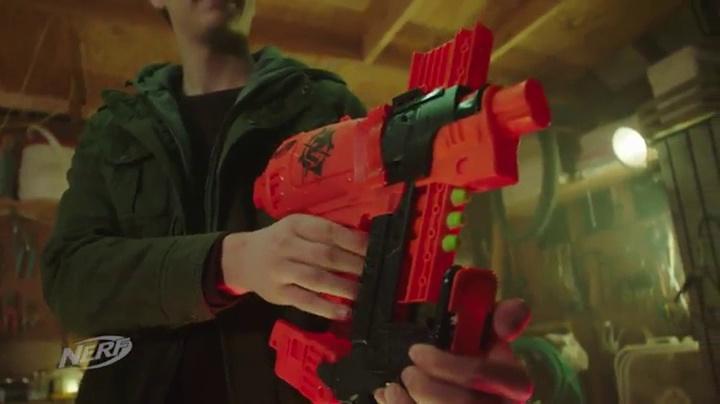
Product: Nailbiter Nerf Zombie Strike Toy Blaster – 8 Official Nerf Zombie Strike Elite Darts, 8-Dart Indexing Clip – Survival System – For Kids, Teens, Adults
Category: Toys & Games | Sports & Outdoor Play | Blasters & Foam Play
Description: Includes 8 Zombie Strike darts.
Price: $13.75
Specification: ProductDimensions:2.9x16.5x13inches|ItemWeight:1.43pounds|ShippingWeight:2.2pounds(Viewshippingratesandpolicies)|ASIN:B07DFBD38C|Itemmodelnumber:E2672|Manufacturerrecommendedage:8yearsandup